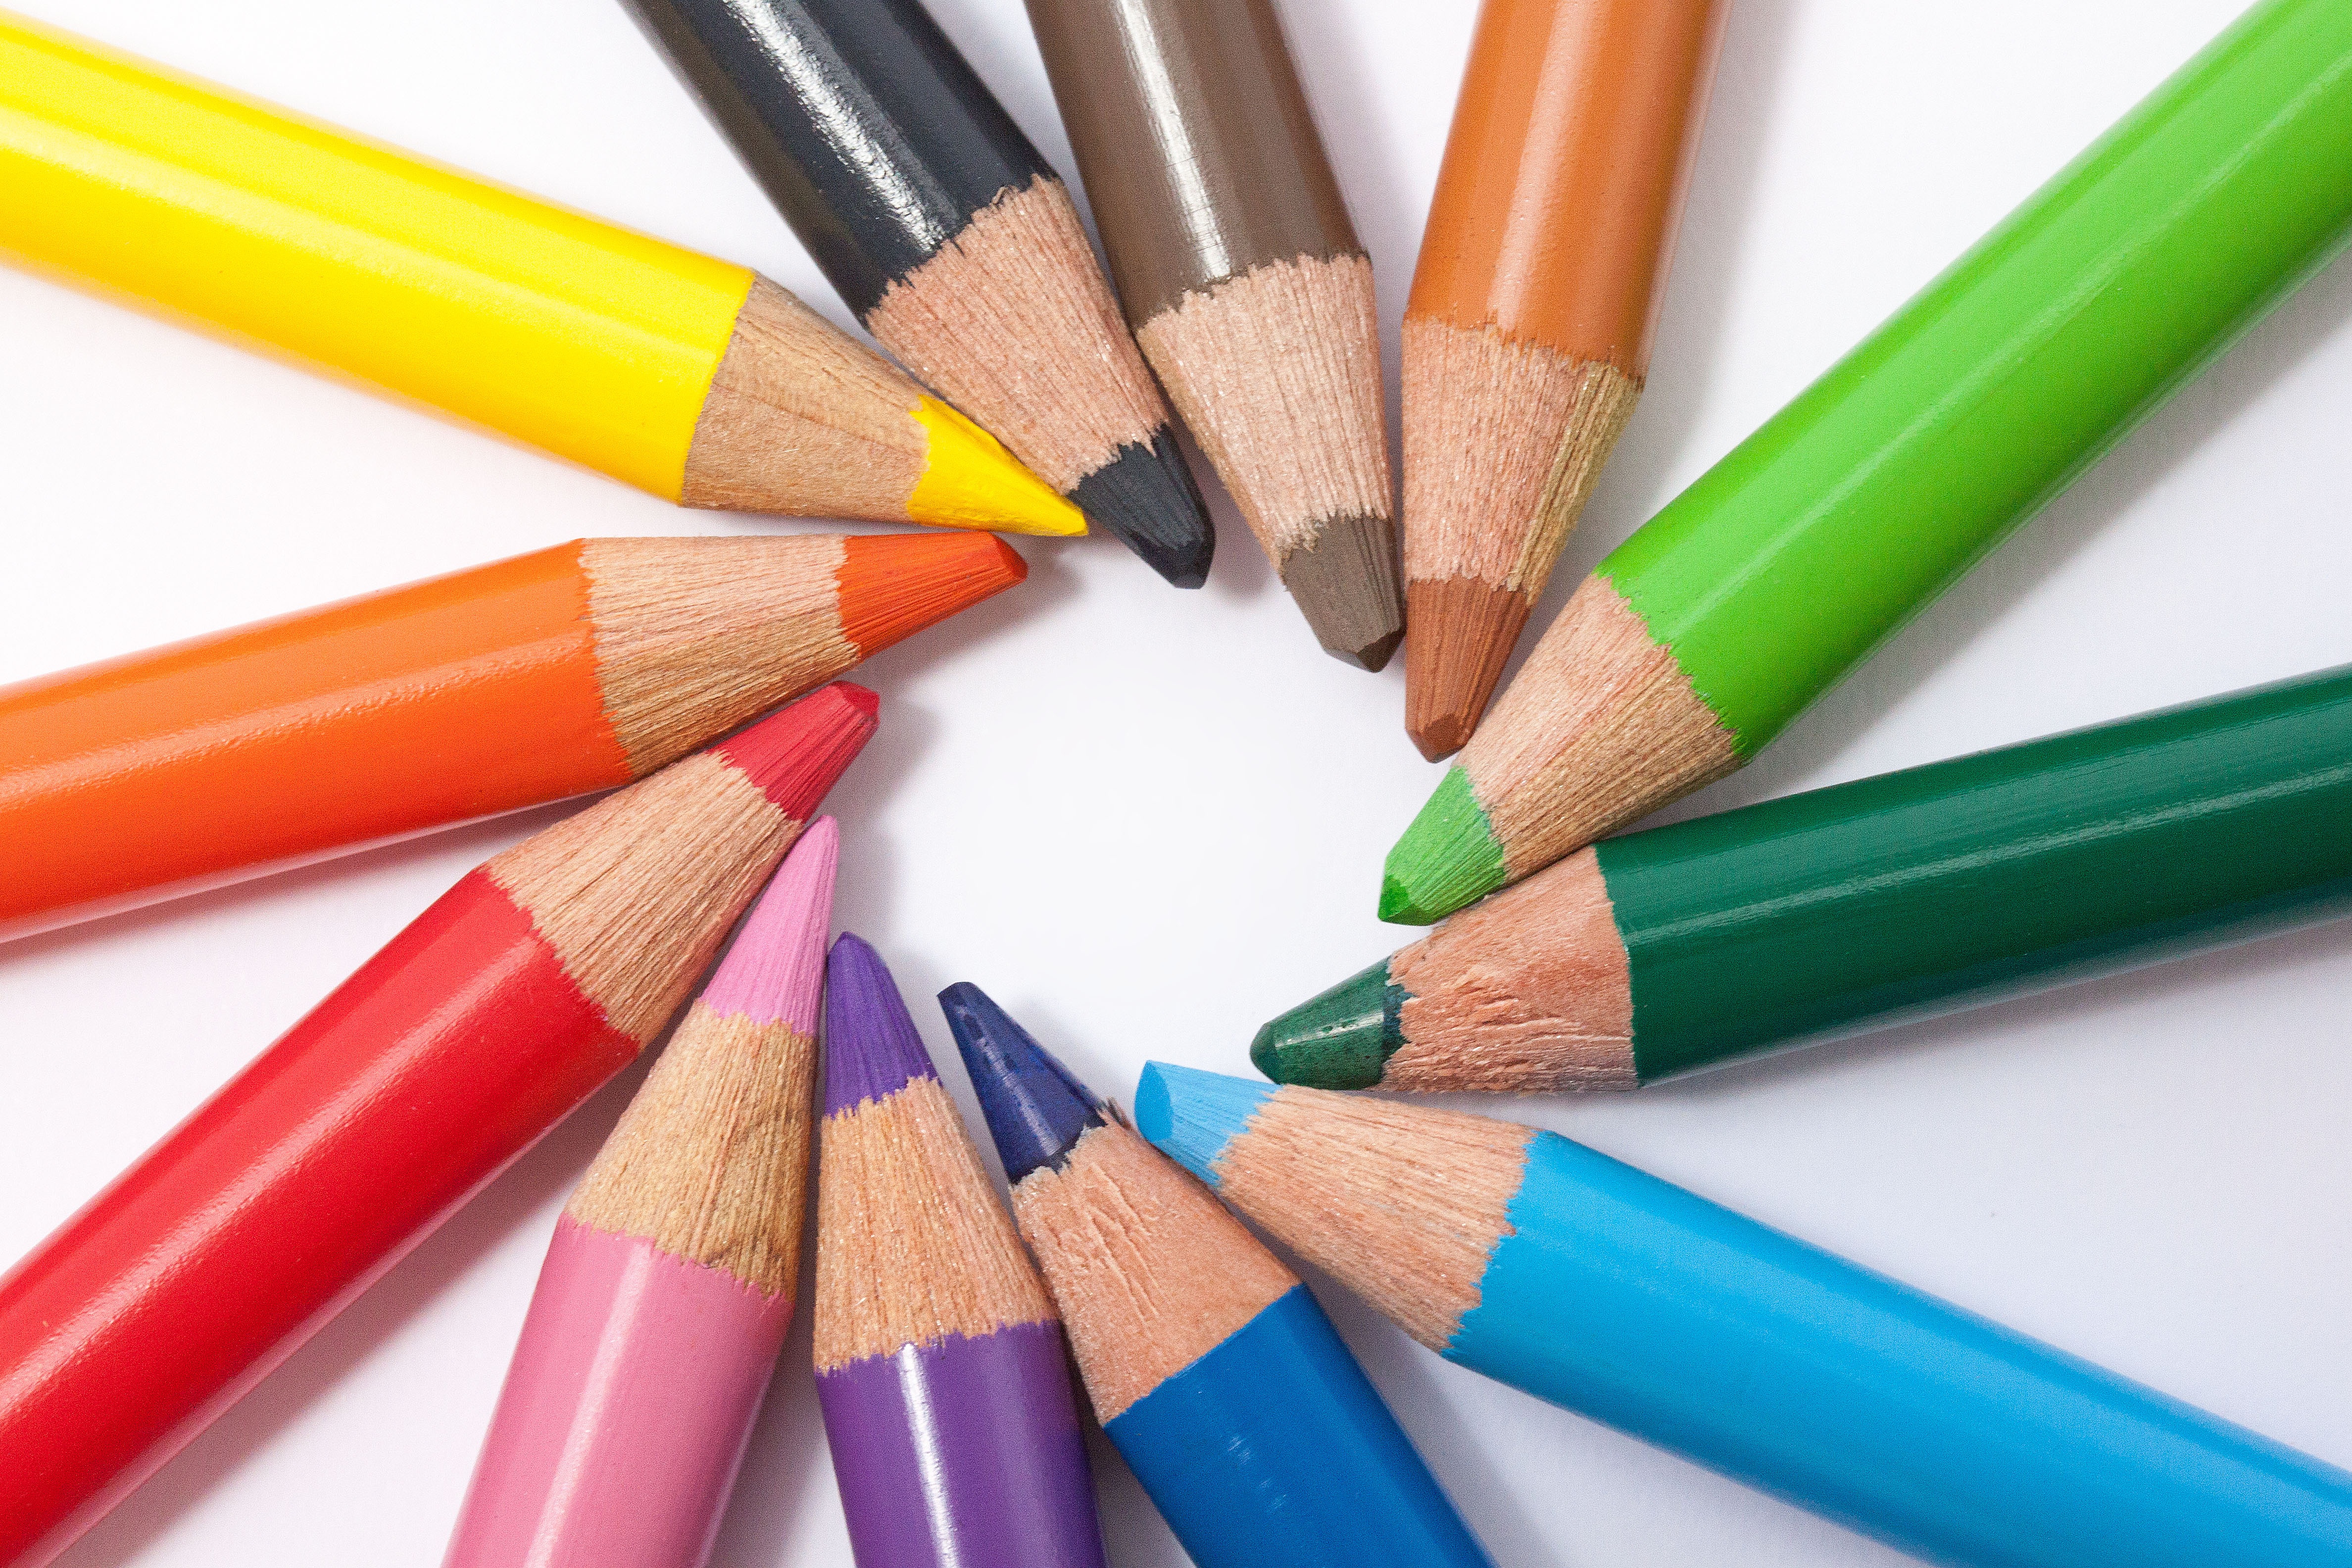
writing, pencil, star, pen, color, macro, colorful, sketch, draw, aperture, leave, pointed, colored pencils, ball pen, graphic design, colour pencils, different colored crayons, writing or drawing device, tips on, lacquered wood, with coloured mines, flat design, color circle, cue stick, cover of the mine